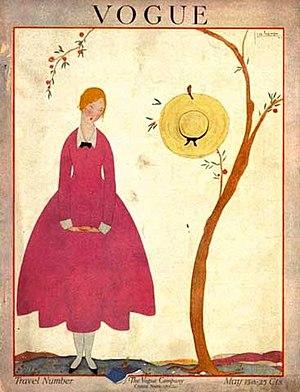
Condé Nast est un groupe américain d'édition de magazines appartenant à Advance Magazine Publishers, et détenant des titres majeurs de la presse américaine ou mondiale tels que The New Yorker, Vogue, Vanity Fair, GQ ou encore Glamour.
Un magazine de mode est un titre de presse écrite consacré à la mode et ayant le format d'un magazine. Ce magazine est composé le plus souvent d'un contenu rédactionnel, ainsi que, anciennement, d'illustrations puis de photographies de mode.
Vogue est un magazine américain, un des principaux magazines de mode féminin dans le monde avec une diffusion supérieure à un million d'exemplaires mensuels. Le titre est édité par Condé Nast Publications basé à New York et fait l'objet de nombreuses éditions internationales. À l'origine une petite revue mélangeant mode, arts, conseils, et chroniques mondaines, Vogue connait un bouleversement à partir de 1909, date de son rachat par Condé Montrose Nast, qui incorpore au magazine alors bimensuel, « cet indispensable chic qui est la marque du magazine » : Condé Montrose Nast en fait une publication composée de mode, de luxe, et d'art contemporain.